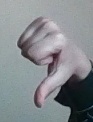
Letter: waw